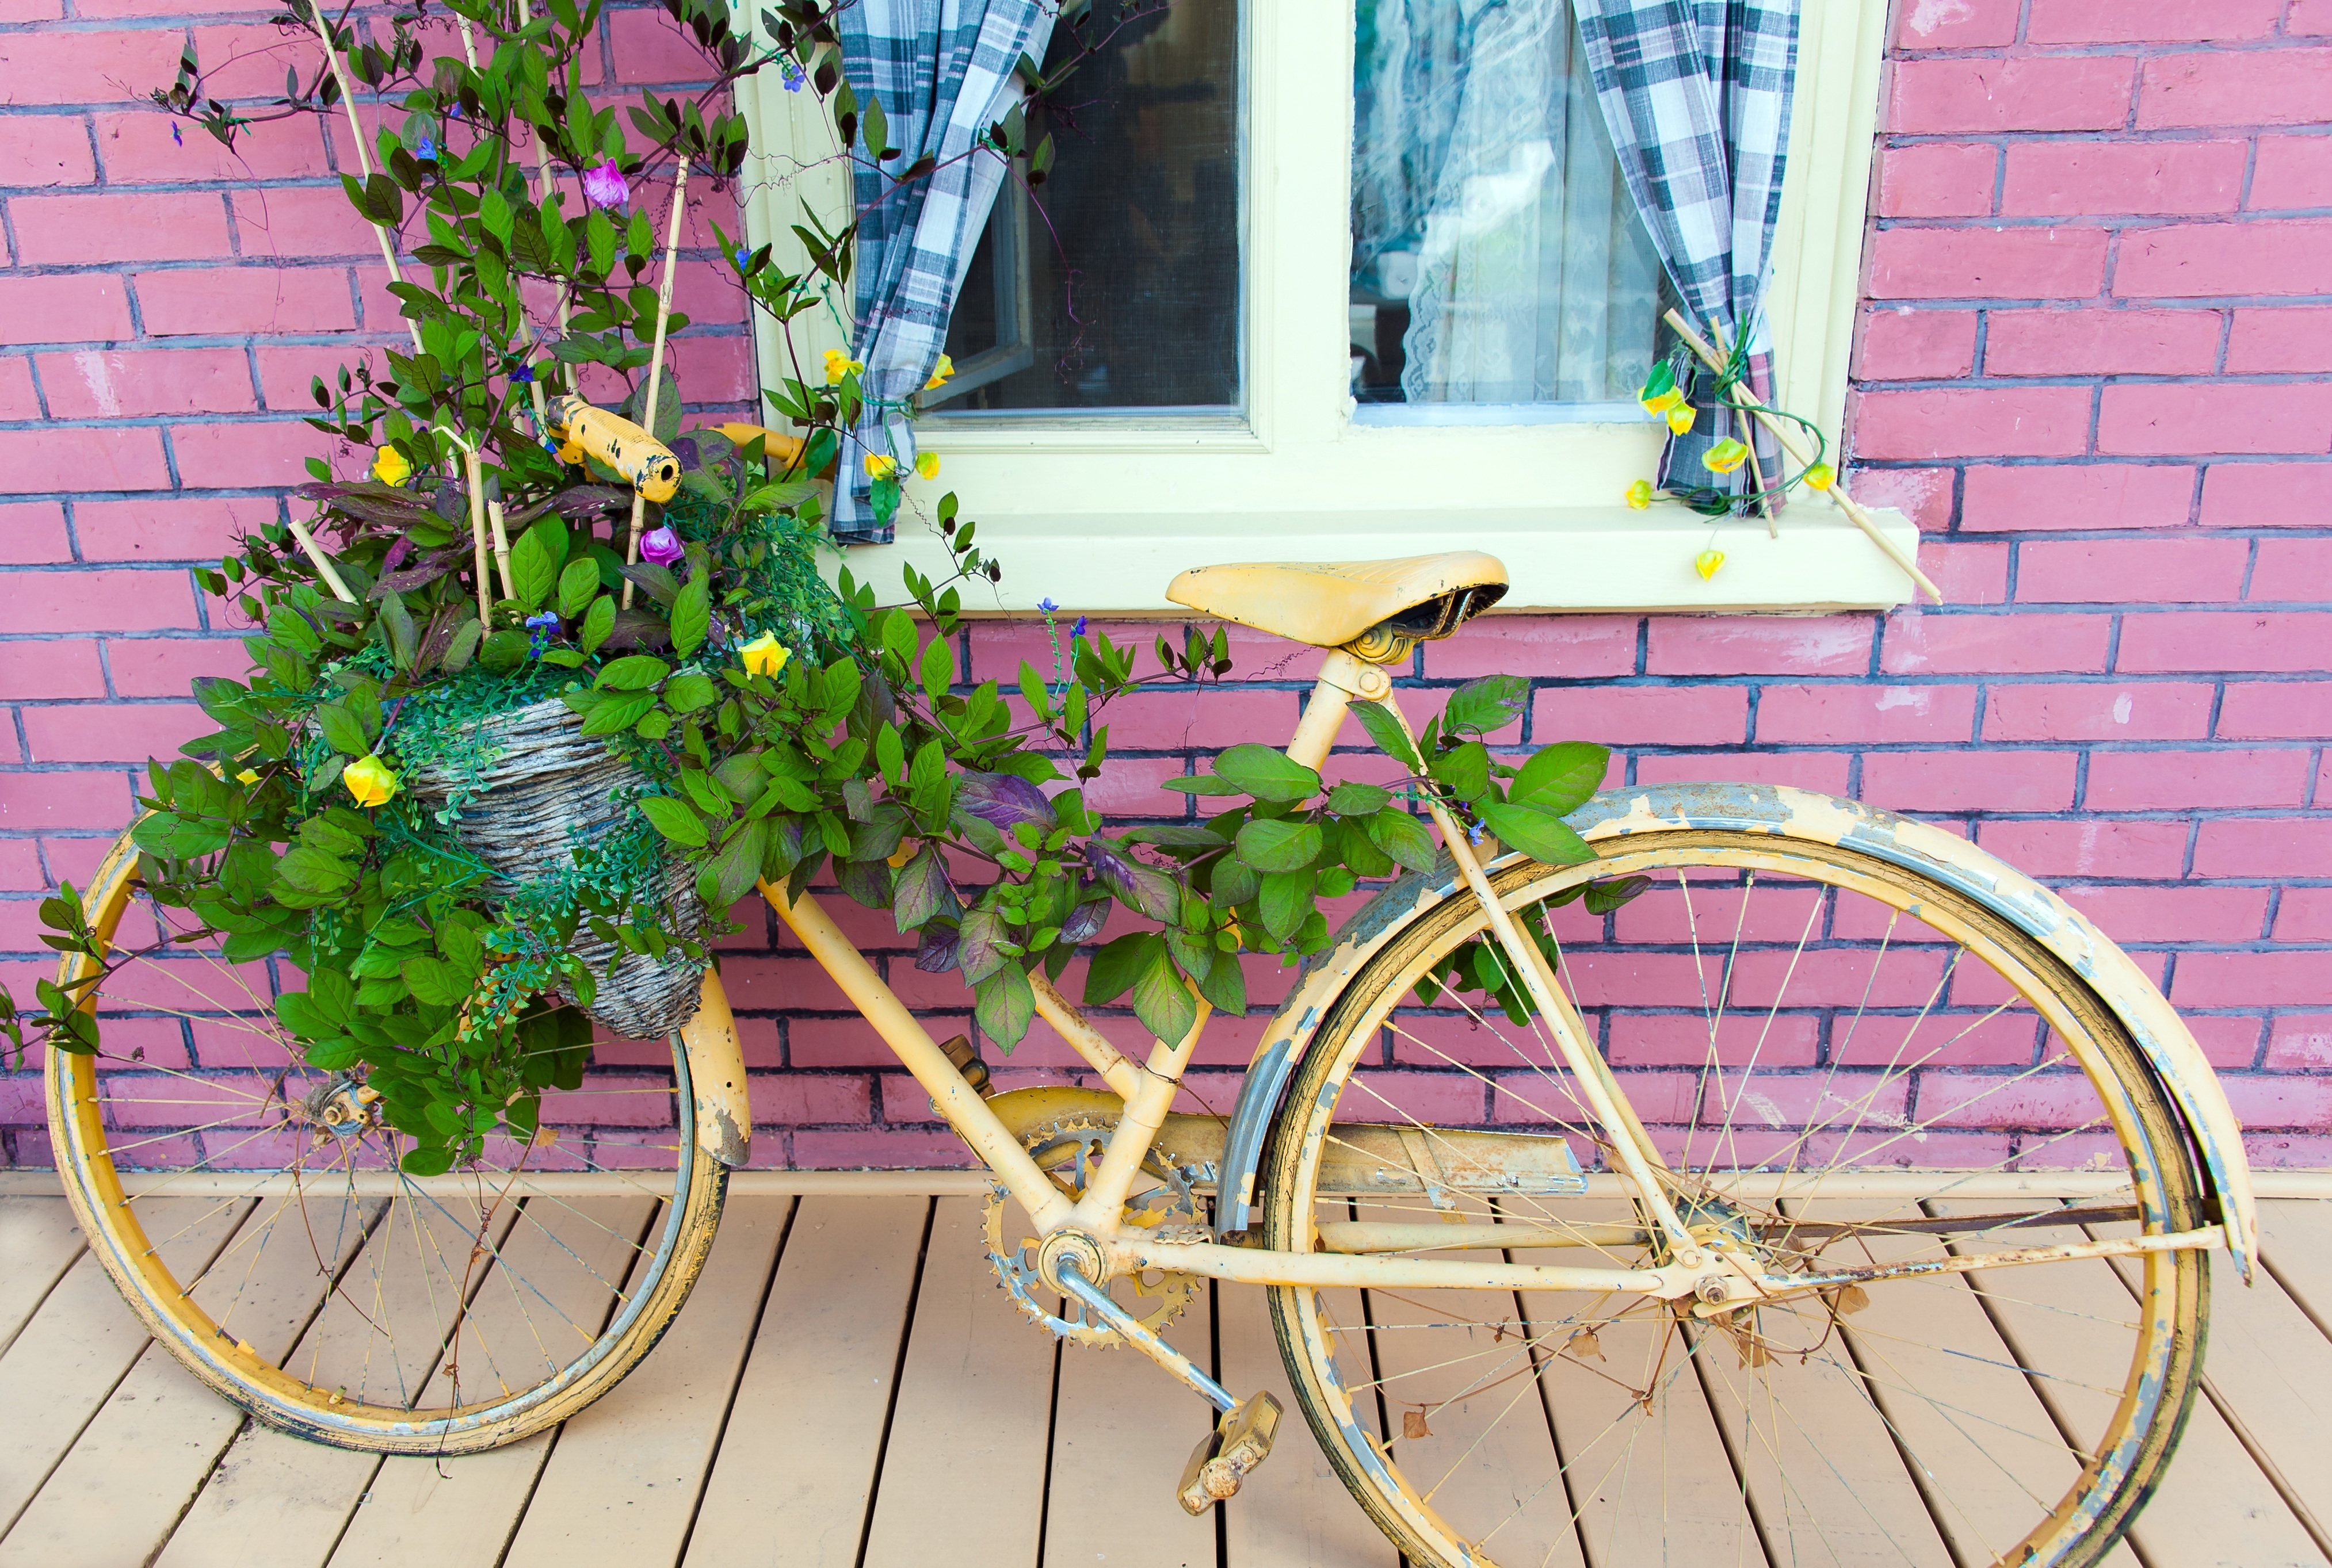
creative, vintage, wheel, retro, flower, window, building, old, bicycle, bike, green, vehicle, color, lifestyle, cycle, outdoors, art, design, decorated, planted